Culture of Afghanistan

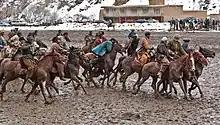
Players in a game of buzkashi, the national sport

Afghan traditional dress typically covers the entire body with a loose top and a form of head covering. The dresses are very colorful, especially women's.